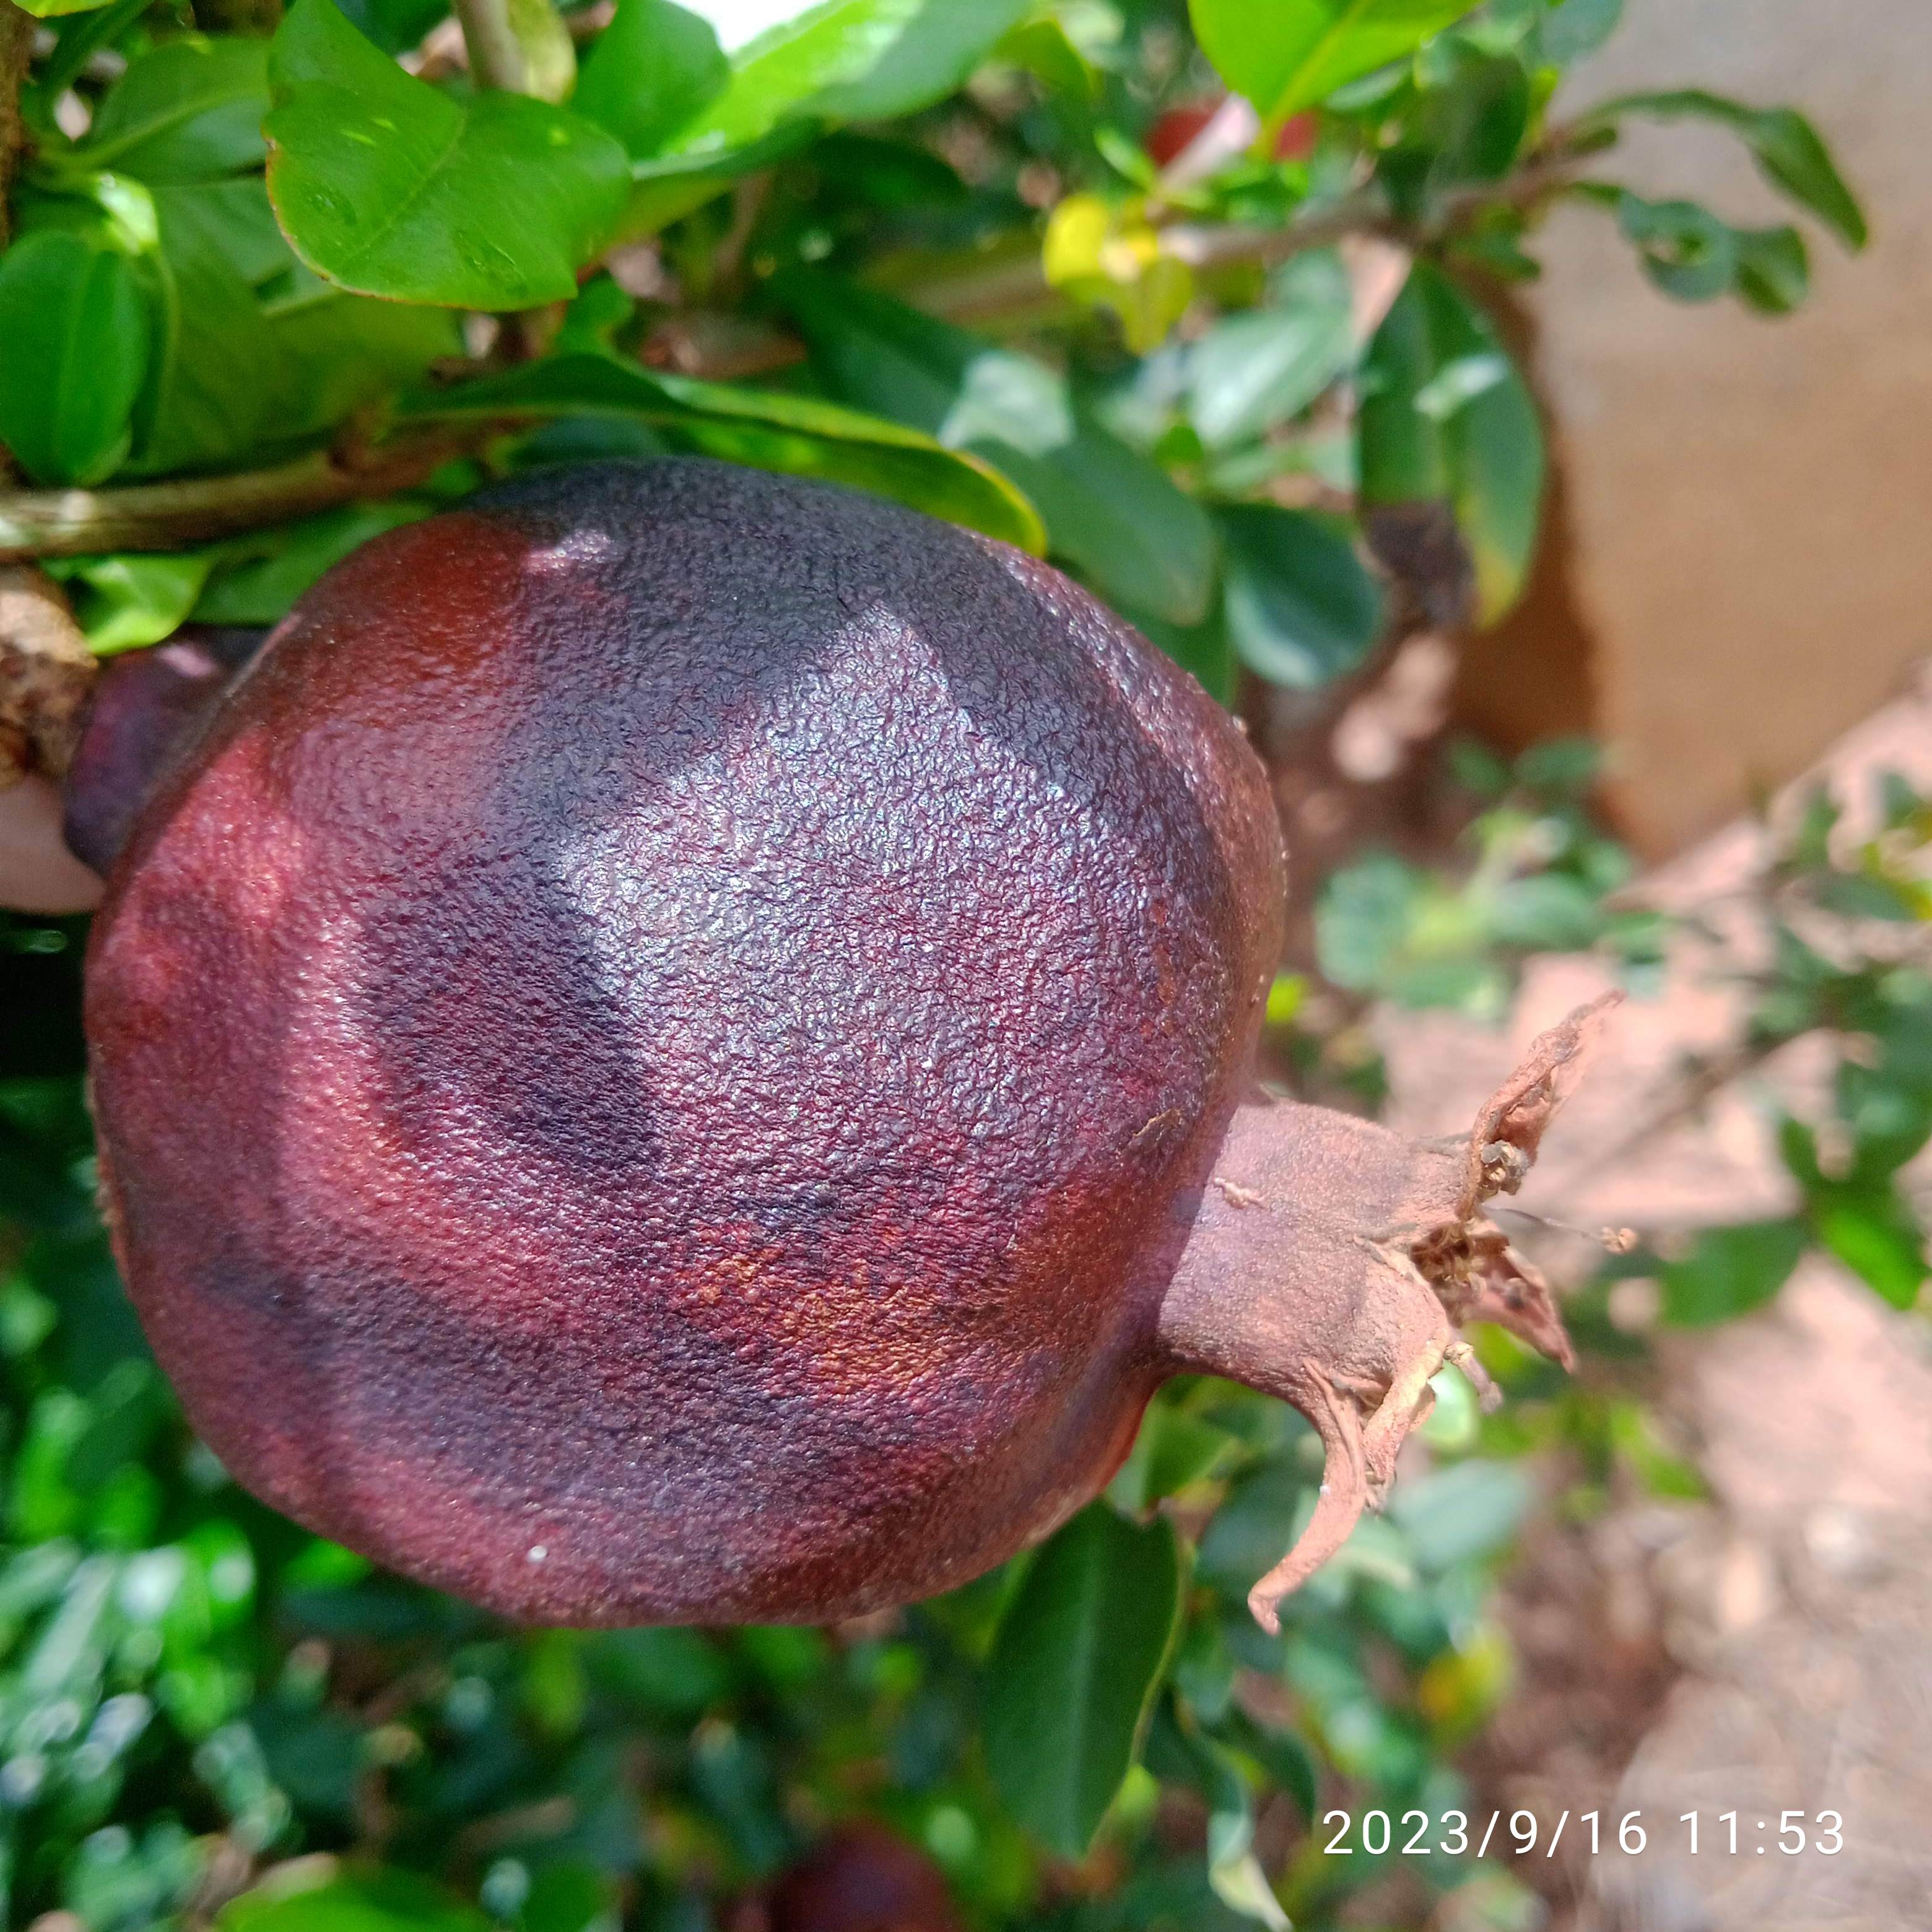
Label: Alternaria